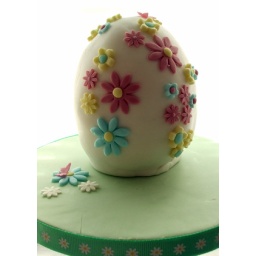
rich fruit cake covered in marzipan and decorated with sugarpaste flowers and mini butterflies